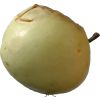
Label: Apple hit 1